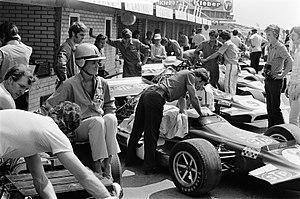
La March 701 est une monoplace Formule 1 ayant couru le championnat du monde de Formule 1 1970 et 1971.
Joseph Siffert, couramment appelé Jo Siffert dans le milieu automobile et Seppi par ses compatriotes, est un pilote automobile suisse.